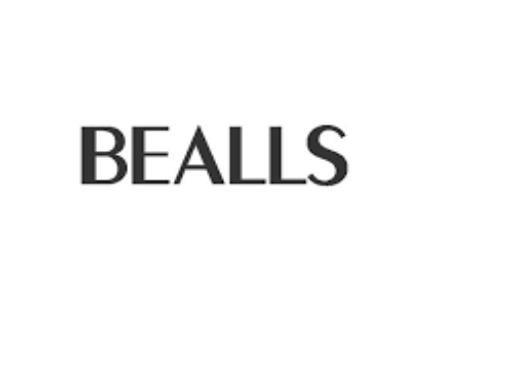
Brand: bealls
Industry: Others